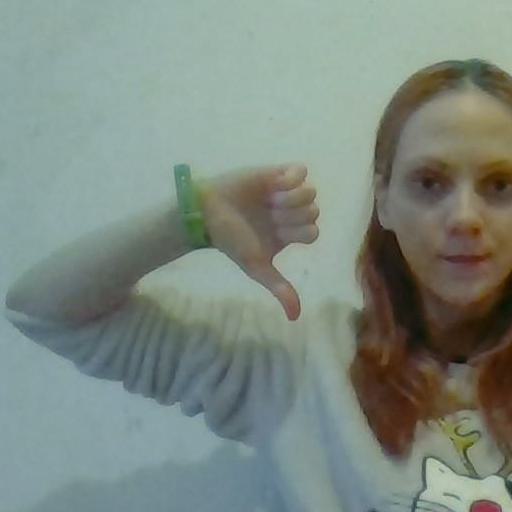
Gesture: dislike